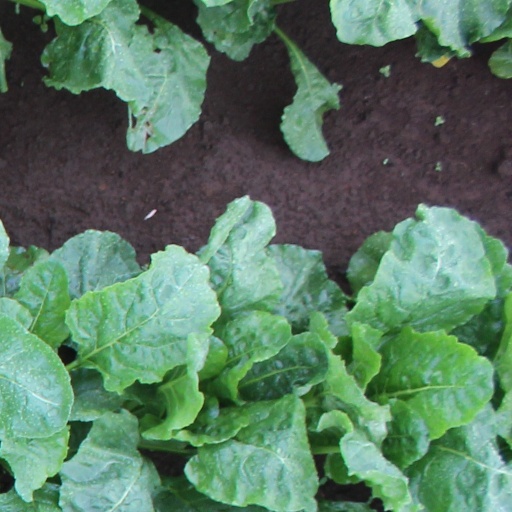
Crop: sugar beet